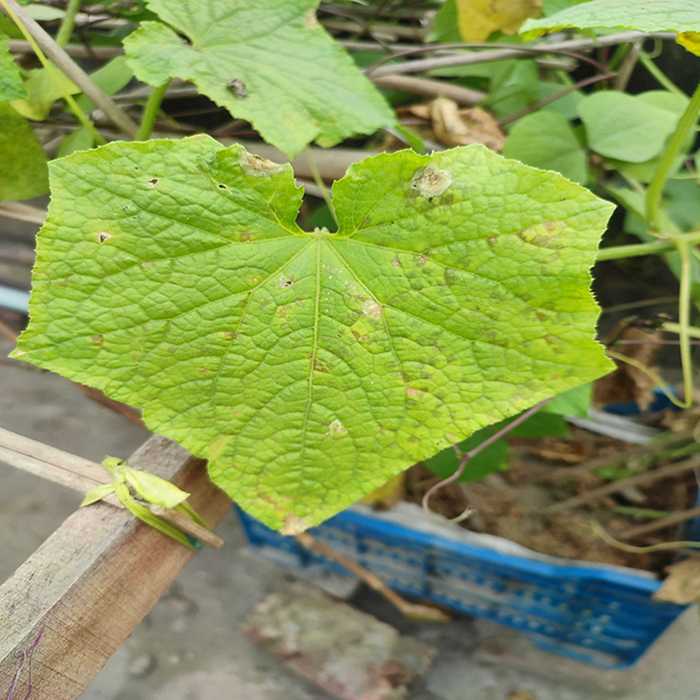
Plant: Cucumber
Label: Downy mildew